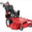
Label: lawn_mower